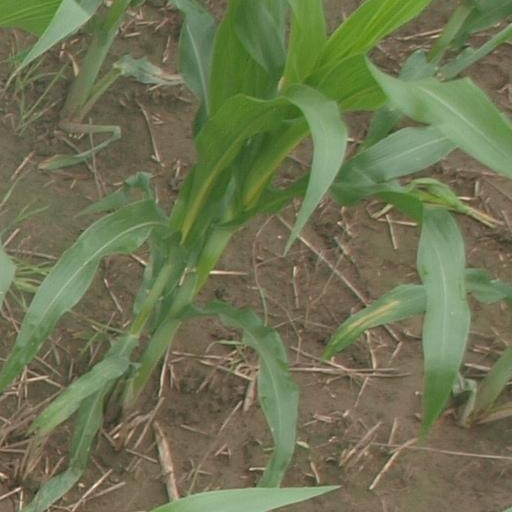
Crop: maize; corn